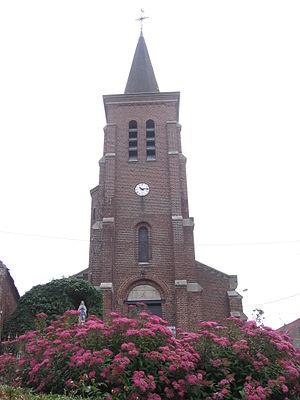
Eglise de monchaux sur écaillon
Monchaux-sur-Écaillon est une commune française, située dans le département du Nord en région Hauts-de-France.